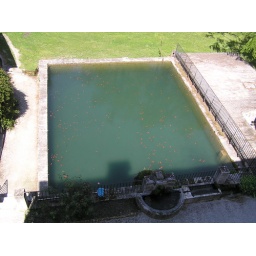
The fish pond at the back of the hotel, golden and tranquil. More orange really, and drawn to the surface by the sun.